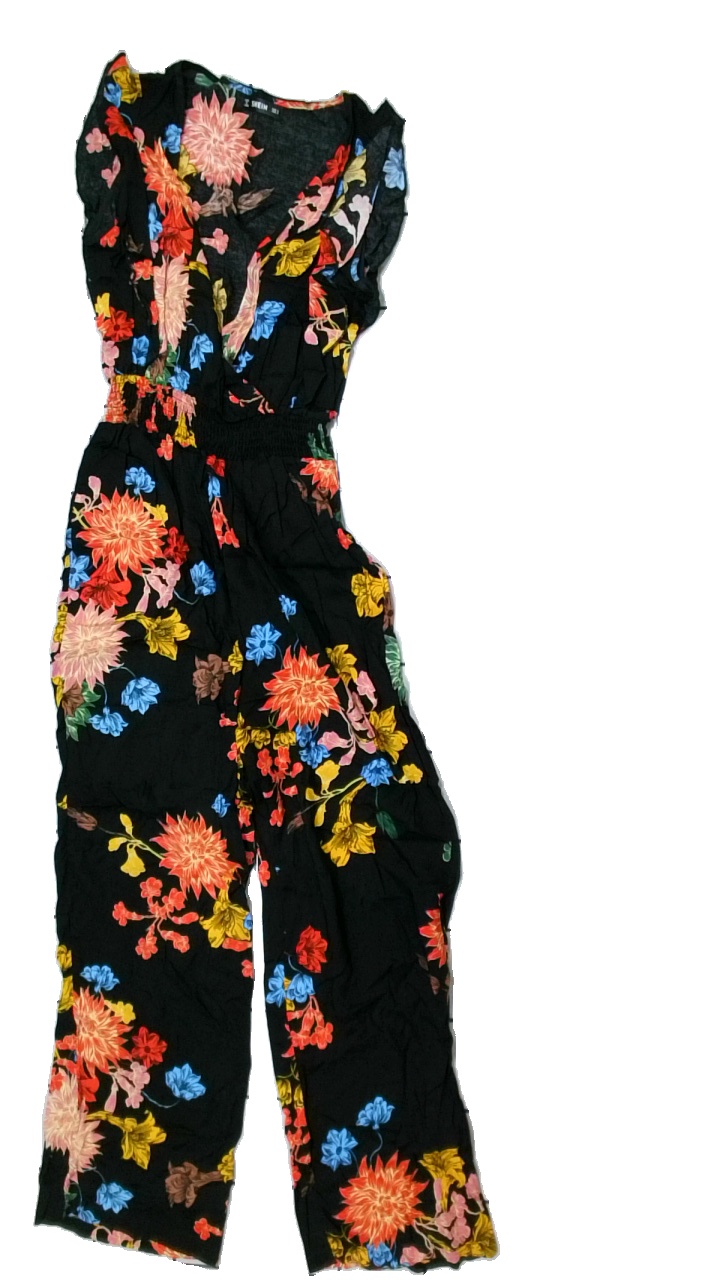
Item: Dress (Ladies)
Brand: Shein
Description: Jumpsuit with floralprint
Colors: Black, Yellow, Red, Multicolor
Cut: Long, V-collar
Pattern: Floral print
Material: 100% Viscose
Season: Spring
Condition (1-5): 5
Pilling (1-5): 5
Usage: Reuse
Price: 50-100